Appley Bridge

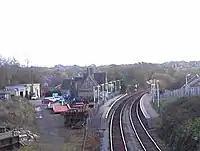
Appley Bridge railway station

Appley Bridge has two churches, (Methodist and Church of England), and is in the Deanery of Chorley, Diocese of Blackburn.